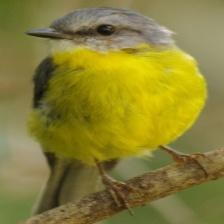
Species: EASTERN YELLOW ROBIN
Scientific name: EOPSALTRIA AUSTRALIS
ImageNet parent category: robin